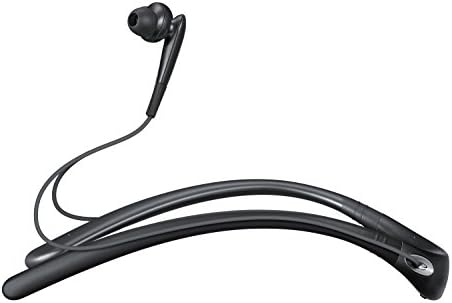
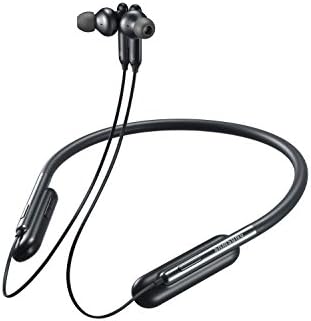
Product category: headphones
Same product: no